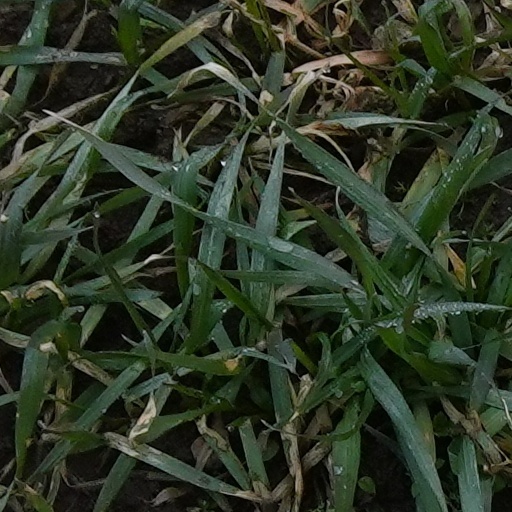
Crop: wheat